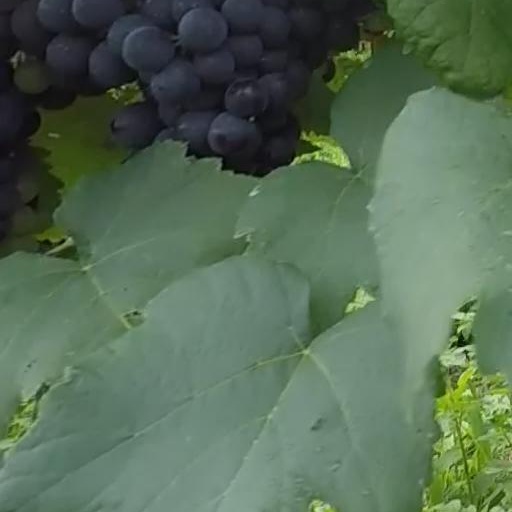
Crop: grape